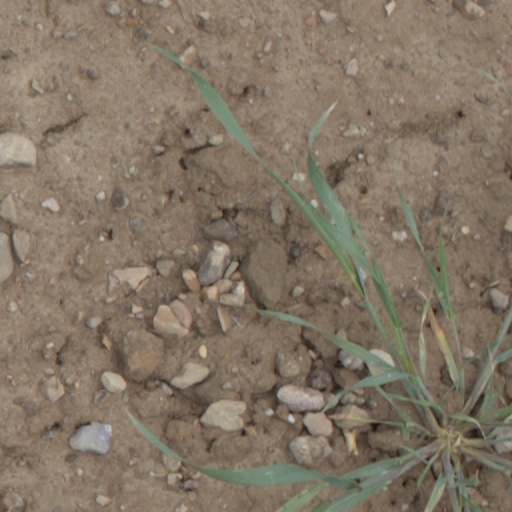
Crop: wheat